Edward Laurens Mark

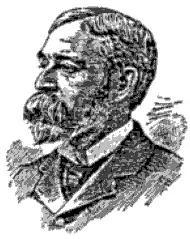

Edward Laurens Mark (May 30, 1847 – December 16, 1946) was an American zoologist, Hersey Professor of Anatomy and Director of the Zoological Laboratory of the Museum of Comparative Zoology (MCZ) at Harvard University. In his landmark cytological monograph published in 1881, Mark conceived parenthetical referencing for citations, also known as Harvard referencing.